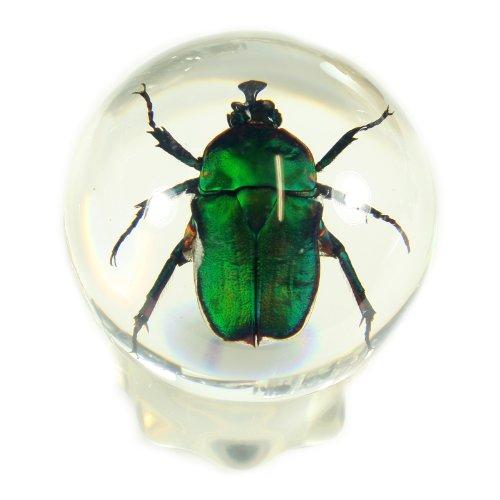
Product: REALBUG 3 3/8 " Chafer Beetle Marble
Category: Toys & Games | Novelty & Gag Toys
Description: Real Chafer Beetle Marble.
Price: $16.04
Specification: ProductDimensions:2.4x2.4x2.4inches|ItemWeight:8.8ounces|ShippingWeight:8.8ounces(Viewshippingratesandpolicies)|ASIN:B002SVUQZI|Itemmodelnumber:GL01|Manufacturerrecommendedage:5-15years